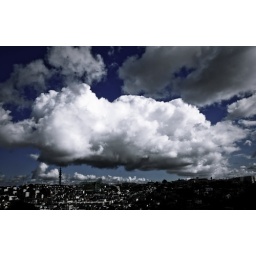
Something about the contrast the black and the detail in the clouds that really makes me smile on this one.